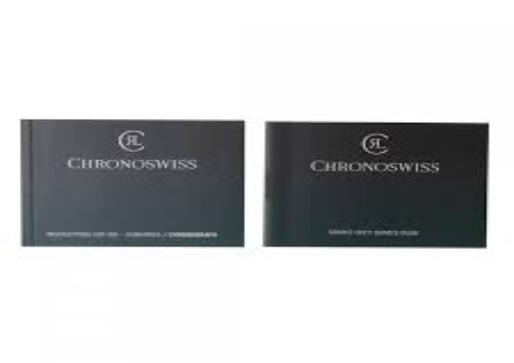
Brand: Chronoswiss-2
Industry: Electronic